Climate change and fisheries

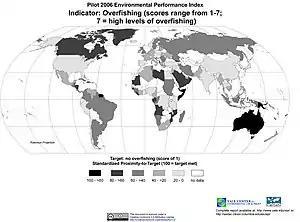
Overfishing (2006 Pilot Environmental Performance Index)

Coastal and fishing populations and countries dependent on fisheries are particularly vulnerable to climate change. Low-lying countries such as the Maldives and Tuvalu are particularly vulnerable and entire communities may become the first climate refugees. Fishing communities in Bangladesh are subject not only to sea-level rise, but also flooding and increased typhoons. Fishing communities along the Mekong river produce over 1 million tons of basa fish annually and livelihoods and fish production will suffer from saltwater intrusion resulting from rising sea level and dams. In rural Alaska, residents of the Noatak and Selawik villages struggle with unpredictable weather, changes in fish abundance and movement, and boat access changes due to climate change. These impacts significantly impact sustainability and subsistence practices.